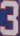
Number: 3